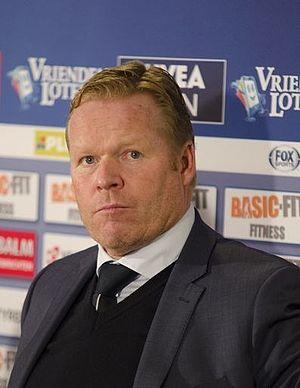
Ronald Koeman, né le 21 mars 1963 à Zaandam, est un footballeur international néerlandais reconverti entraîneur. Il entraîne le FC Barcelone depuis le 19 août 2020.